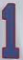
Number: 1